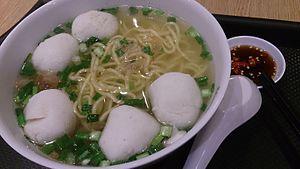
La cuisine de Chaozhou ou cuisine de Chaoshan est originaire de la région de Chaoshan dans l'Est de la province du Guangdong. Elle ressemble à la cuisine du Fujian, certains plats sont d'ailleurs communs aux deux cuisines. Cela peut s'expliquer par les similitudes entre la culture et la langue de Chaoshan et celles du Fujian ainsi que leur proximité géographique. Toutefois, elle est aussi influencée par la cuisine cantonaise dans son style et les techniques utilisées.